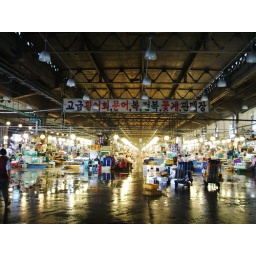
fish market in seoul, korea.